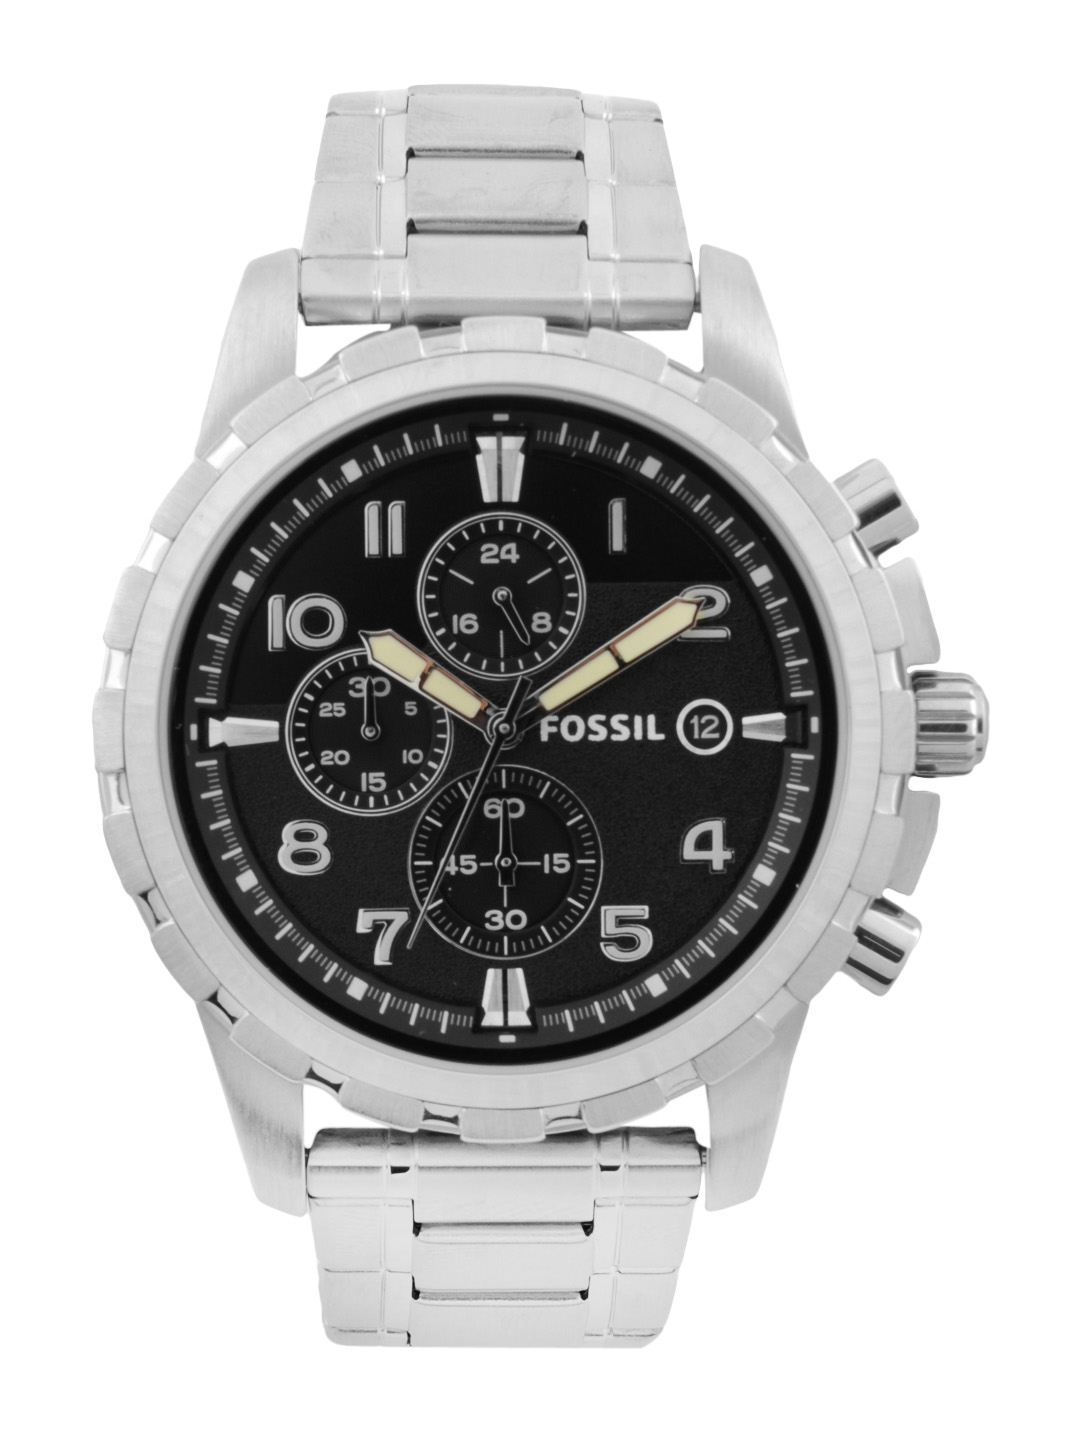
Fossil Men Black Dial Chronograph Watch FS4542
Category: Accessories / Watches / Watches
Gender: Men
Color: Black
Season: Winter 2016
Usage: Casual